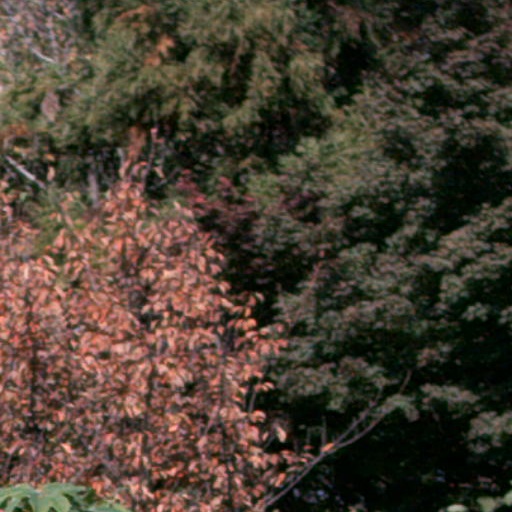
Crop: cassava